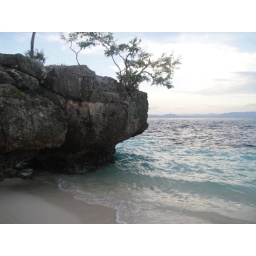
Fine white sand beach Island in bohol